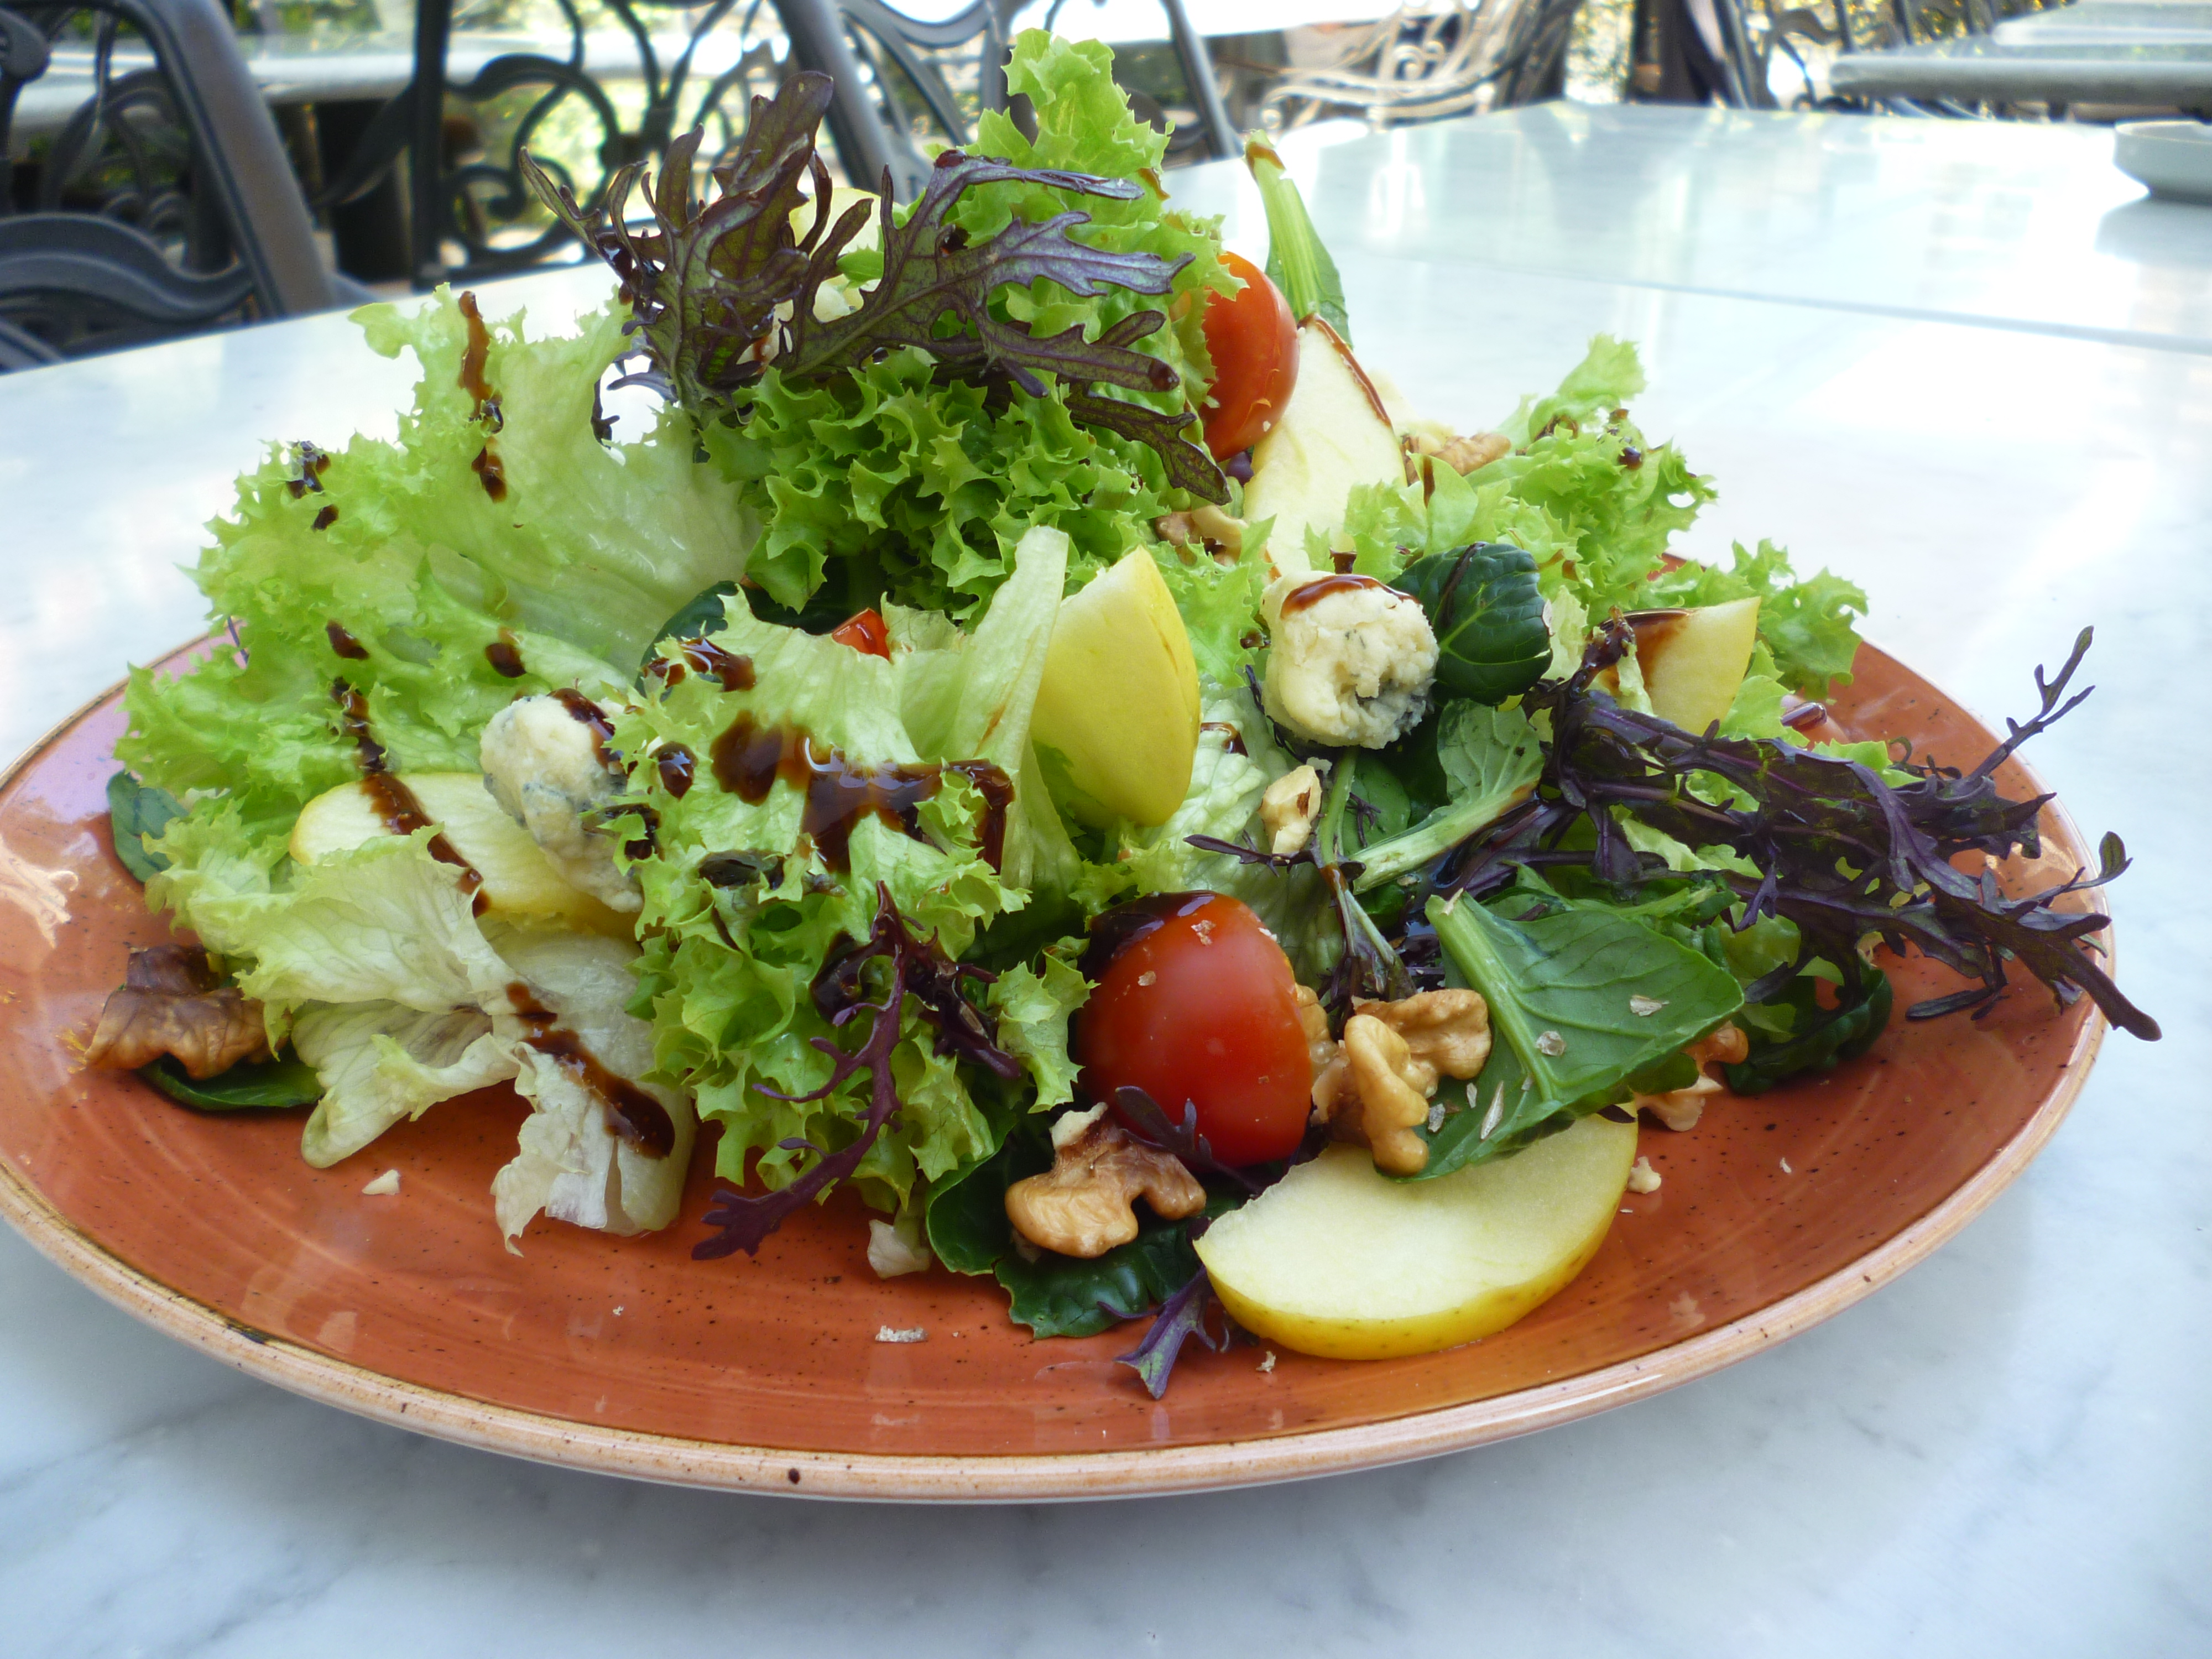
salad, dish, food, vegetarian food, cuisine, vegetable, meal, caesar salad, fattoush, leaf vegetable, asian food, greek salad, greek food